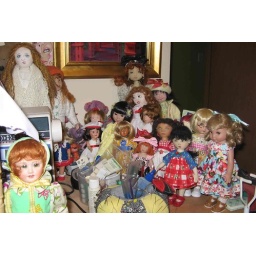
The littlest girls sitting on the end of my sewing table in my messy sewing room.